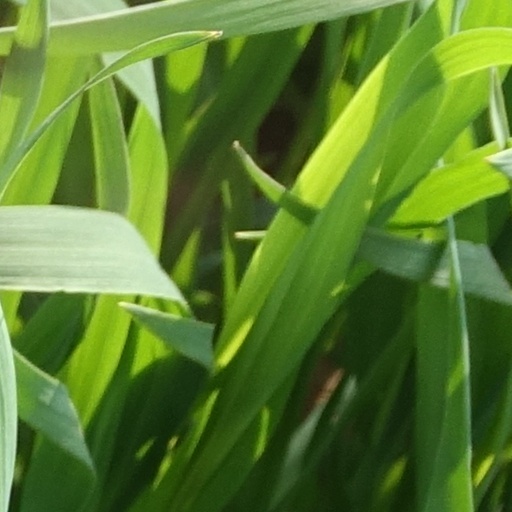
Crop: wheat